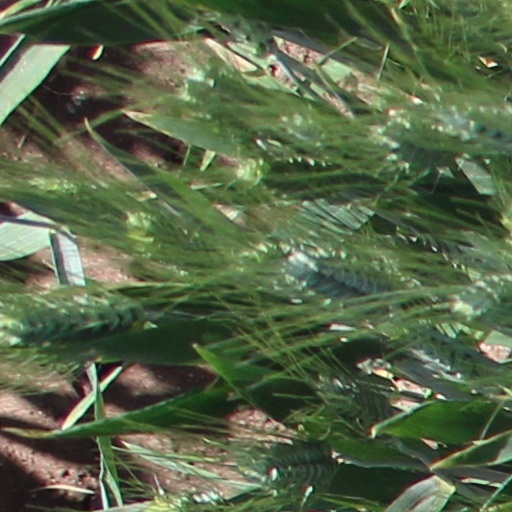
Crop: wheat